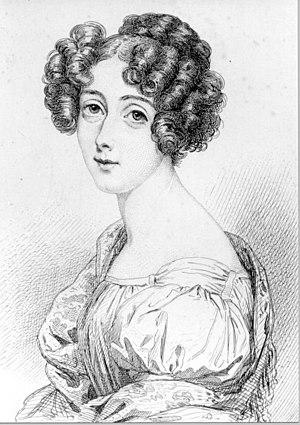
Charlotte baronne de Talleyrand-Périgord - gravure de Massard d'après un tableau du Baron Gérard
Noël Catherine Verlée encore nommée Catherine Noël Worlee est née à Tranquebar aux Indes danoises, près de Pondichéry, le 21 novembre 1762; décédée à Paris le 10 décembre 1834 épousa en secondes noces son amant Charles-Maurice de Talleyrand-Périgord, diplomate et homme politique français, prince souverain de Bénévent, qui joua un rôle important pendant la période révolutionnaire, le Premier Empire, la Restauration et la Monarchie de Juillet.